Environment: real
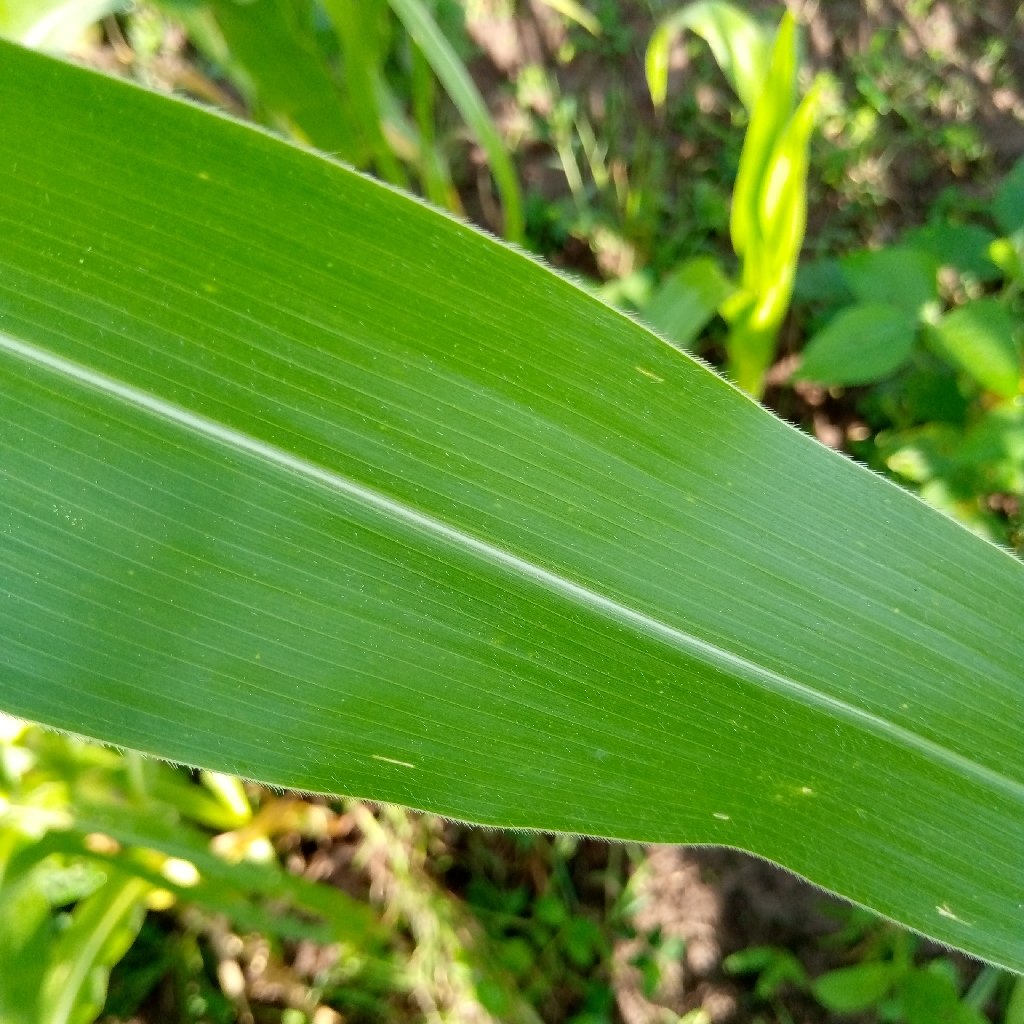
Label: healthy